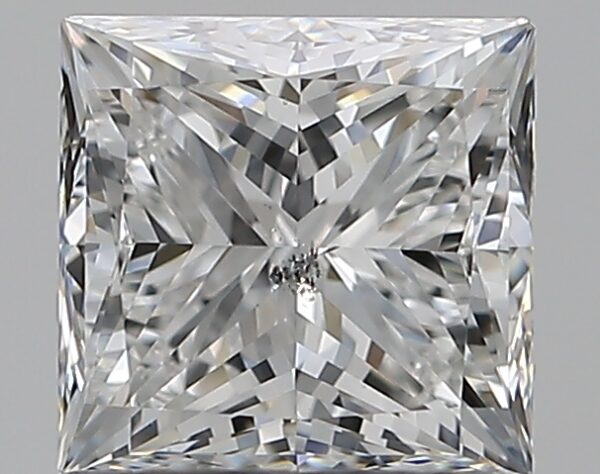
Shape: princess
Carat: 1
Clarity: SI2
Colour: G
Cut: VG
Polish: EX
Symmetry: EX
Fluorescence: N
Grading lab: GIA
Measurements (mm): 5.33 x 5.19 x 3.91